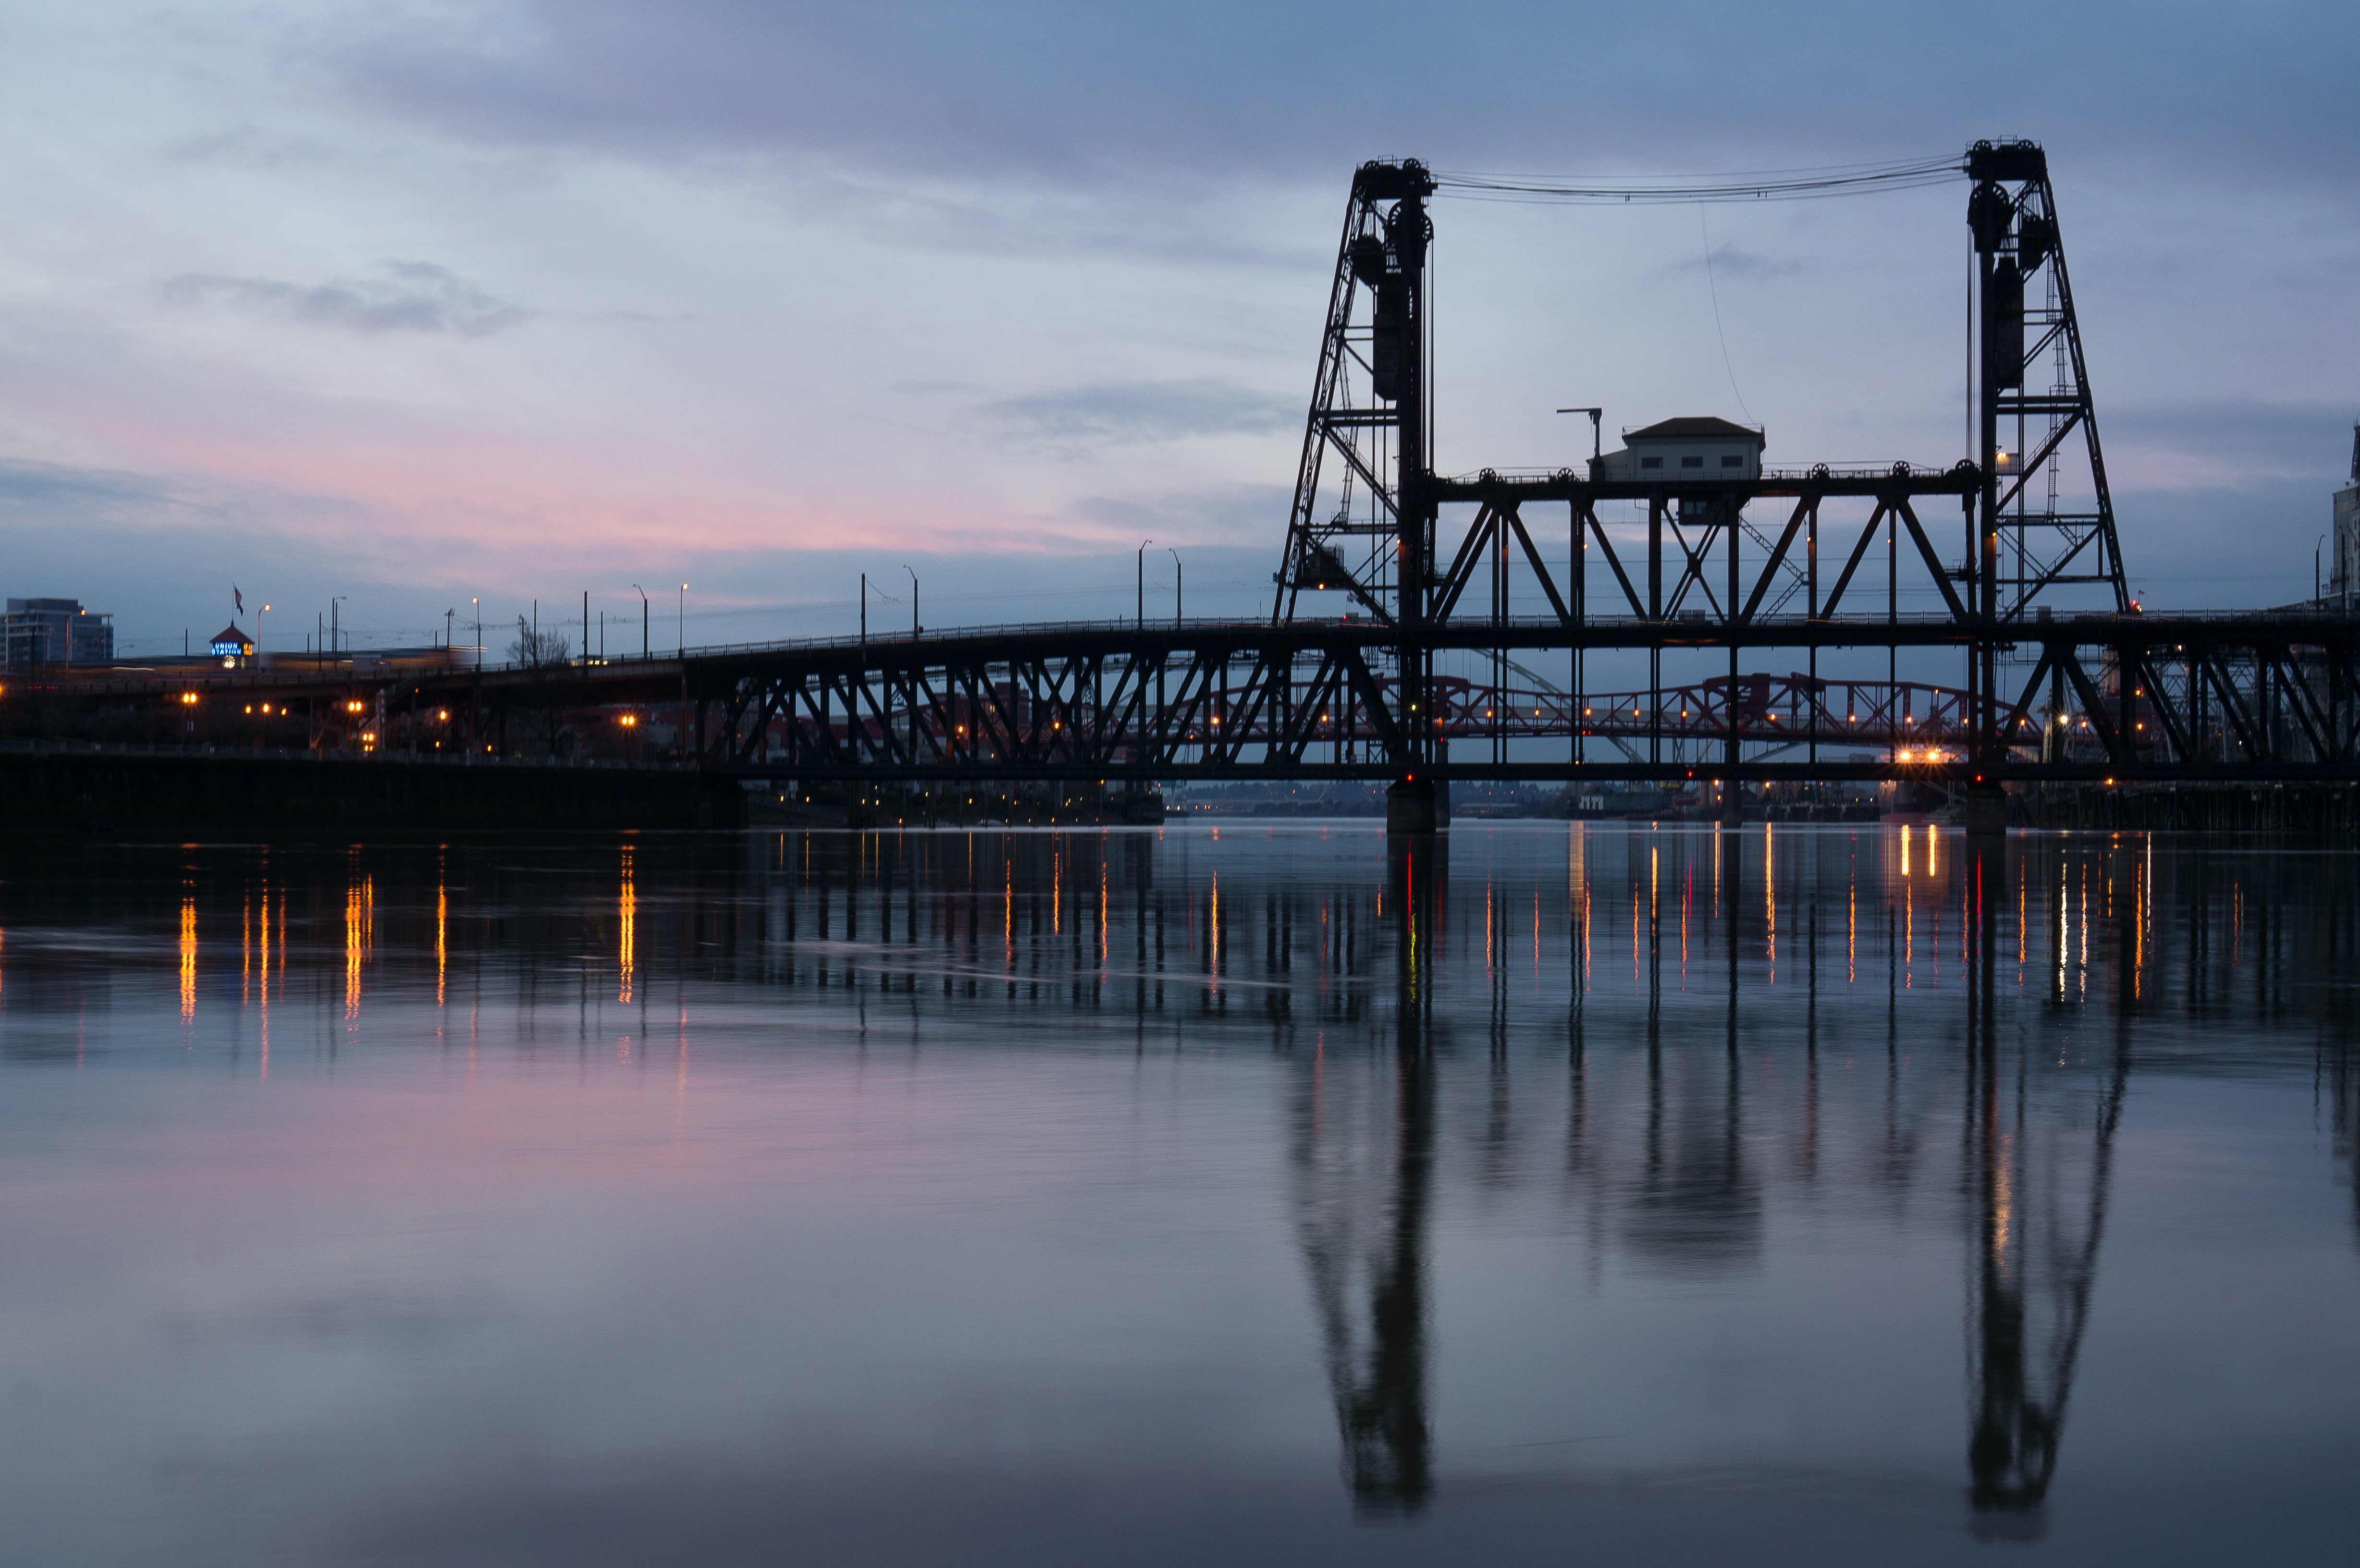
sea, water, dock, sunset, bridge, night, morning, dawn, pier, river, cityscape, dusk, evening, reflection, nonbuilding structure